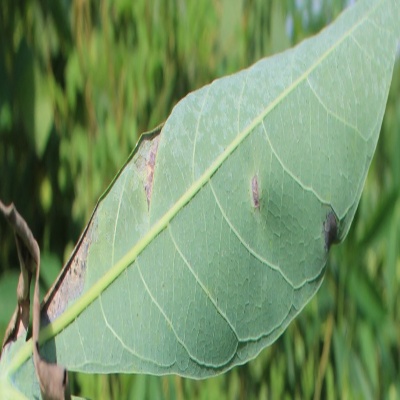
Crop: Cassava
Condition: bacterial blight